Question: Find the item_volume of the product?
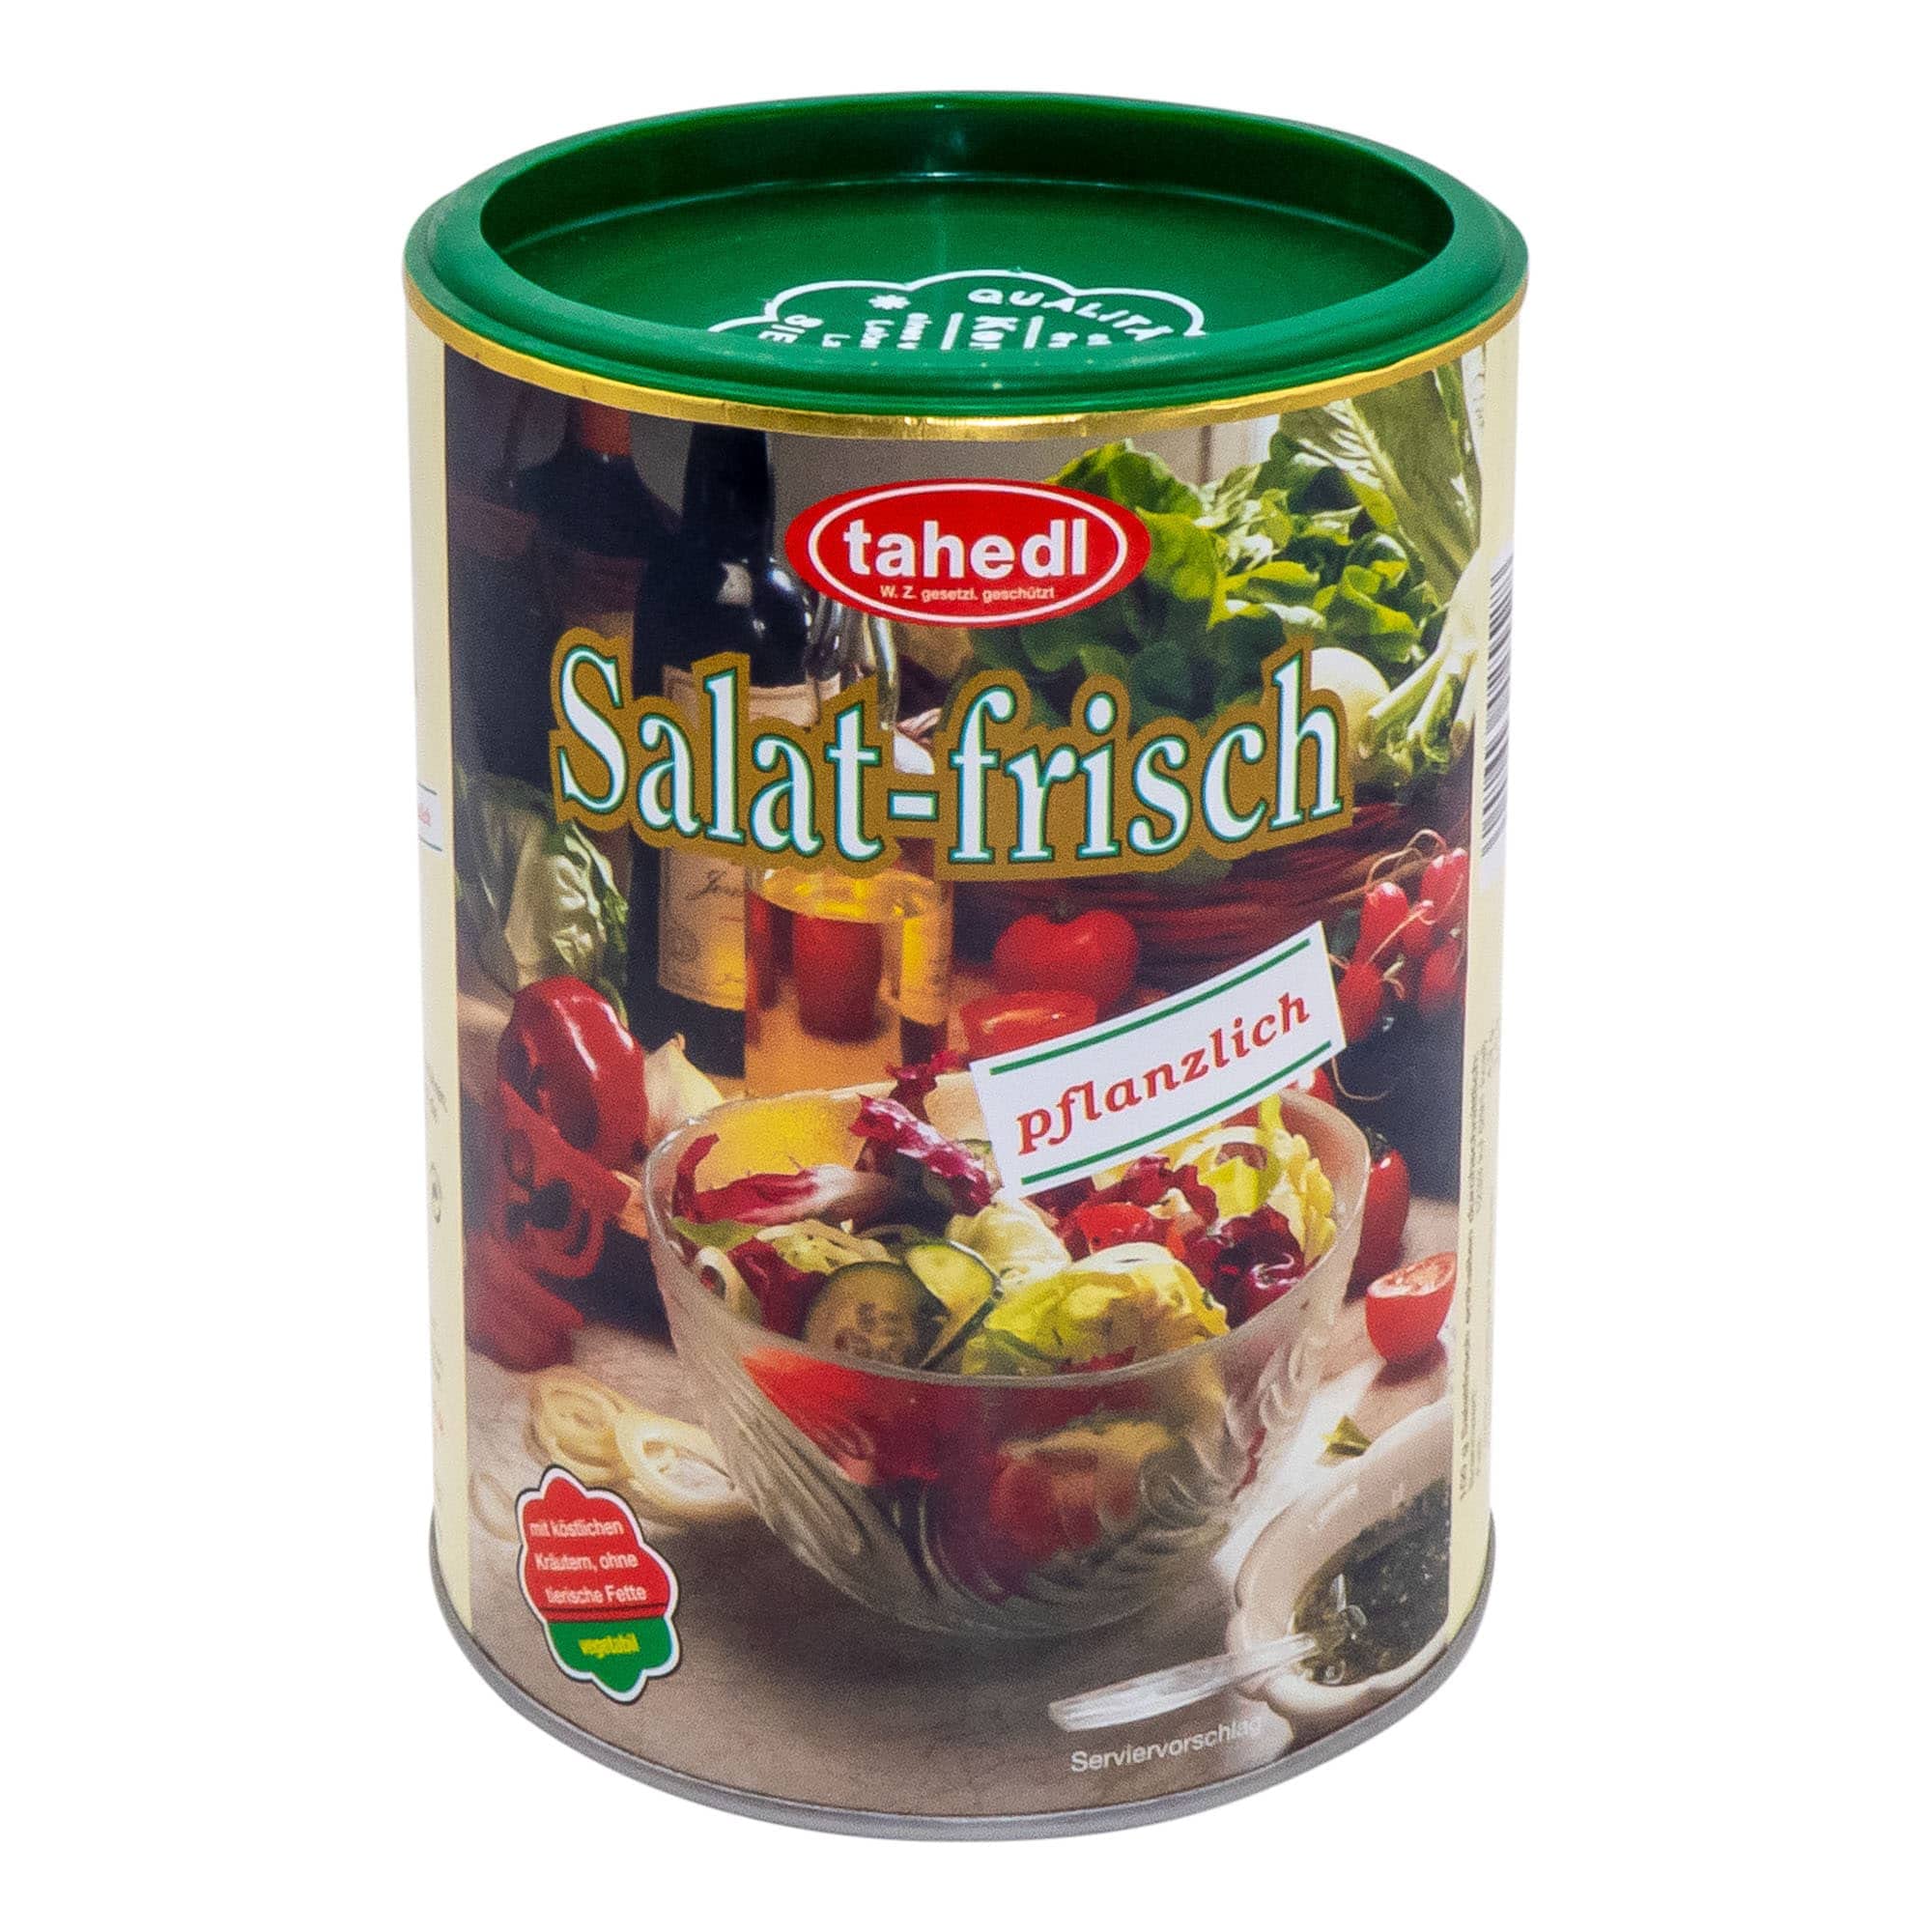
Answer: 3.0 pint